Župa

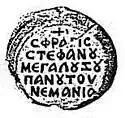
Seal of Serbian Grand Prince Stefan Nemanja (r. 1166-1196), with Greek inscription containing the title "megalou zoupanou" ("veliki župan")

The Croatian word župa signifies both a secular unit (county) and a religious unit (parish), ruled over by a "župan" (count) and "župnik" (parish priest).